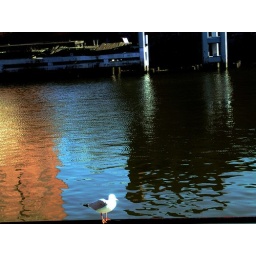
A bird near a river